Betelgeuse

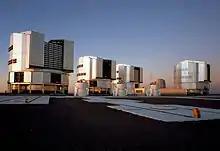
Exterior view of ESO's Very Large Telescope (VLT) in Paranal, Chile

In the late phase of stellar evolution, massive stars like Betelgeuse exhibit high rates of mass loss, possibly as much as every , resulting in a complex circumstellar environment that is constantly in flux. In a 2009 paper, stellar mass loss was cited as the "key to understanding the evolution of the universe from the earliest cosmological times to the current epoch, and of planet formation and the formation of life itself".